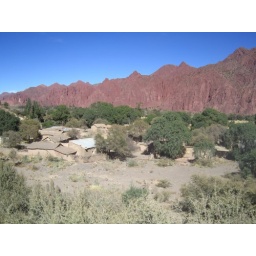
A wall of red mountains rouge in the Tupiza region